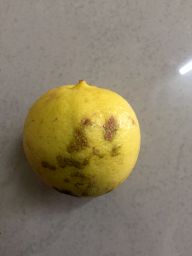
Fruit: Lime
Quality: Bad